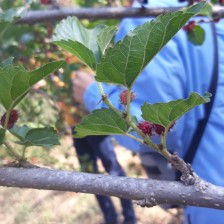
Variety: ChiangMai60